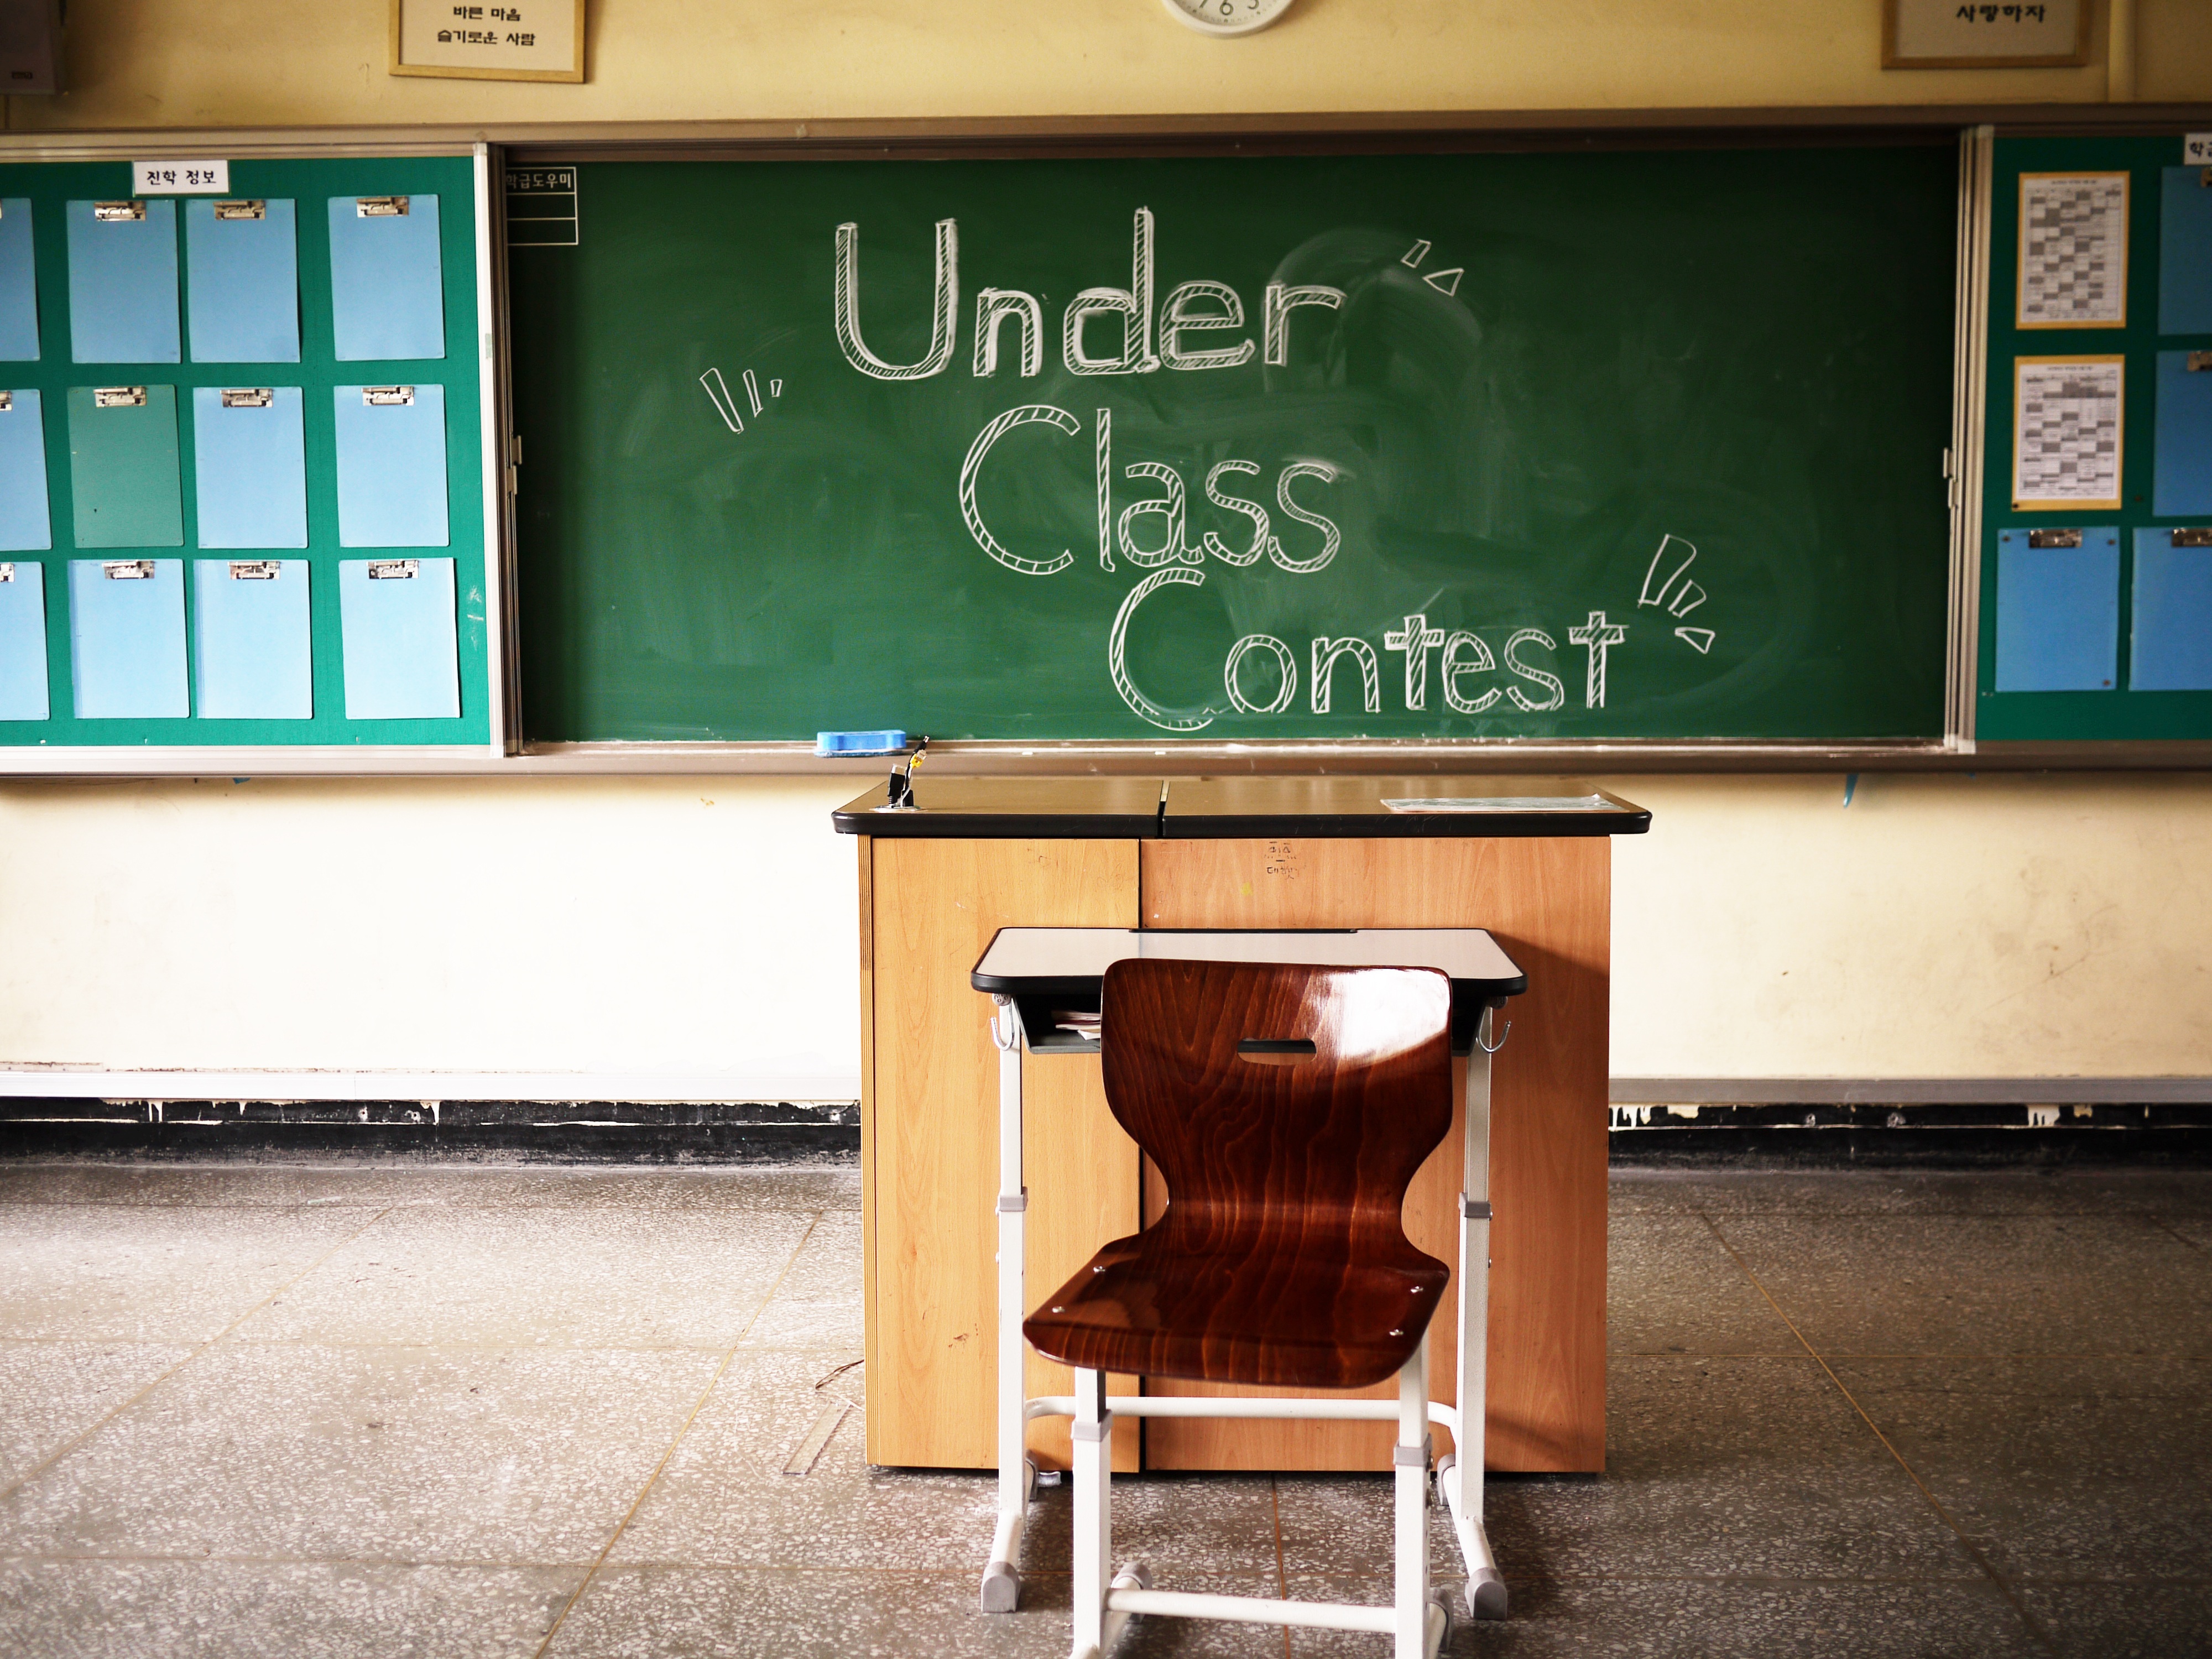
desk, color, blackboard, furniture, classroom, interior design, competition, design, school, graduation, desks, in the classroom, window covering, personal computer hardware, display device, apgujeong, apgujeong junior high school